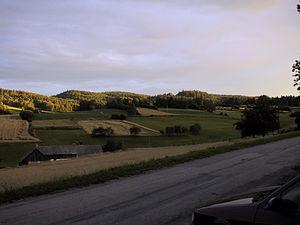
Le plateau granitique d'Autriche forme l'une des cinq unités géographiques principales de l'Autriche. Il se subdivise entre la Haute et Basse-Autriche pour former respectivement le Mühlviertel et le Waldviertel. Il correspond, d'un point de vue géologique, à la moitié autrichienne du massif de Bohême.